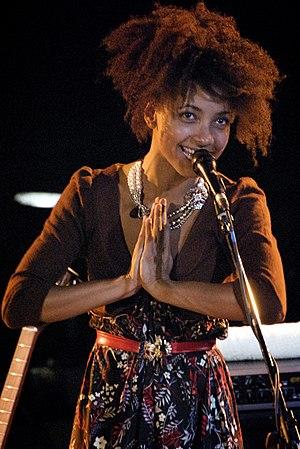
Esperanza Emily Spalding est une contrebassiste, bassiste, arrangeuse, compositrice, chanteuse et universitaire américaine de jazz.
Le Grammy Award du meilleur nouvel artiste est un prix décerné depuis 1959 par la National Academy of Recording Arts and Sciences. Ce prix fait partie des quatre récompenses de la cérémonie des Grammy Awards à ne pas être restreintes à un genre musical donné, avec l'album de l'année, la chanson de l'année et l'enregistrement de l'année.